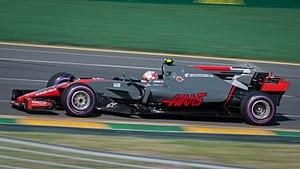
Le Grand Prix automobile d'Australie 2017, disputé le 26 mars 2017 sur le circuit d'Albert Park, est la 957ᵉ épreuve du championnat du monde de Formule 1 courue depuis 1950. Il s'agit de la 33ᵉ édition du Grand Prix d'Australie comptant pour le championnat du monde de Formule 1 et de la première manche du championnat 2017.